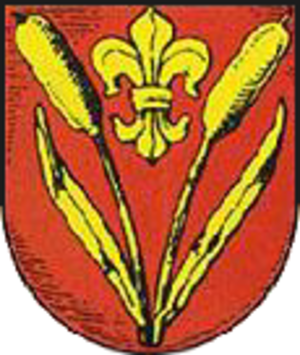
Wietmarschen
Coat of arms of Wietmarschen
Wietmarschener en kommune i Landkreis Grafschaft Bentheim i den tyske delstat Niedersachsen.